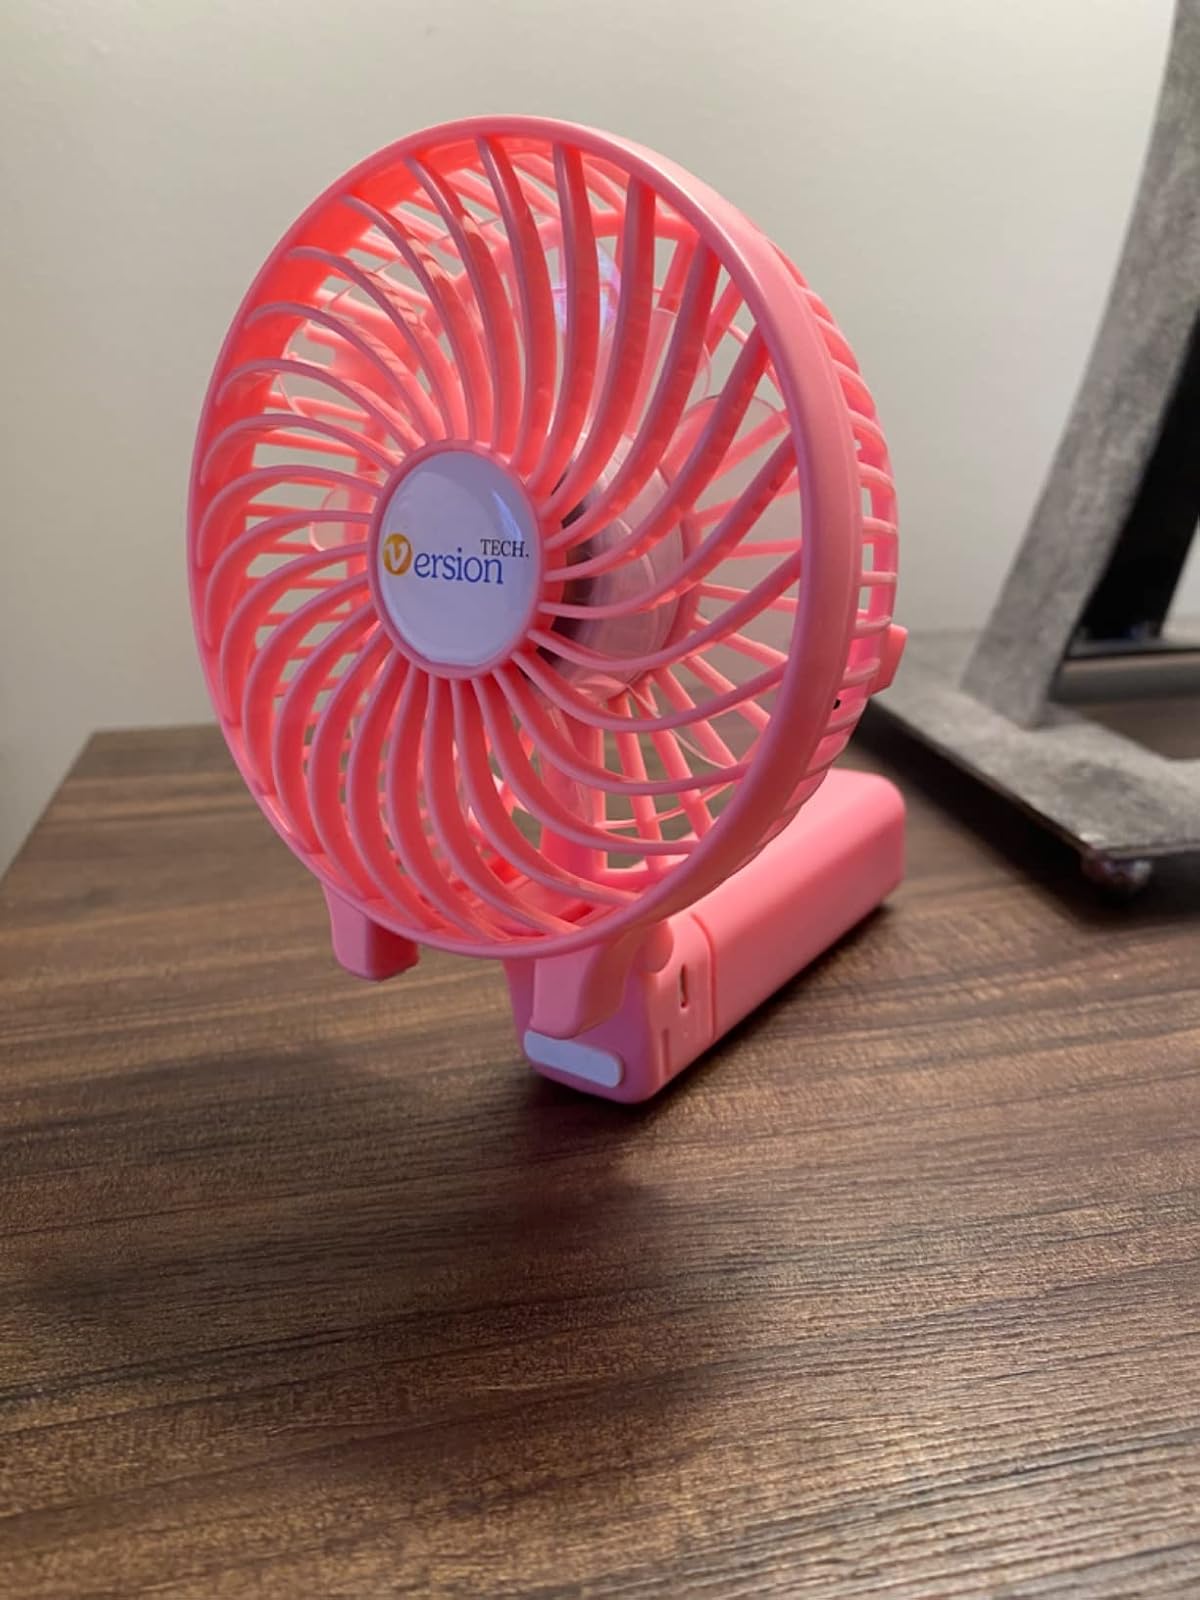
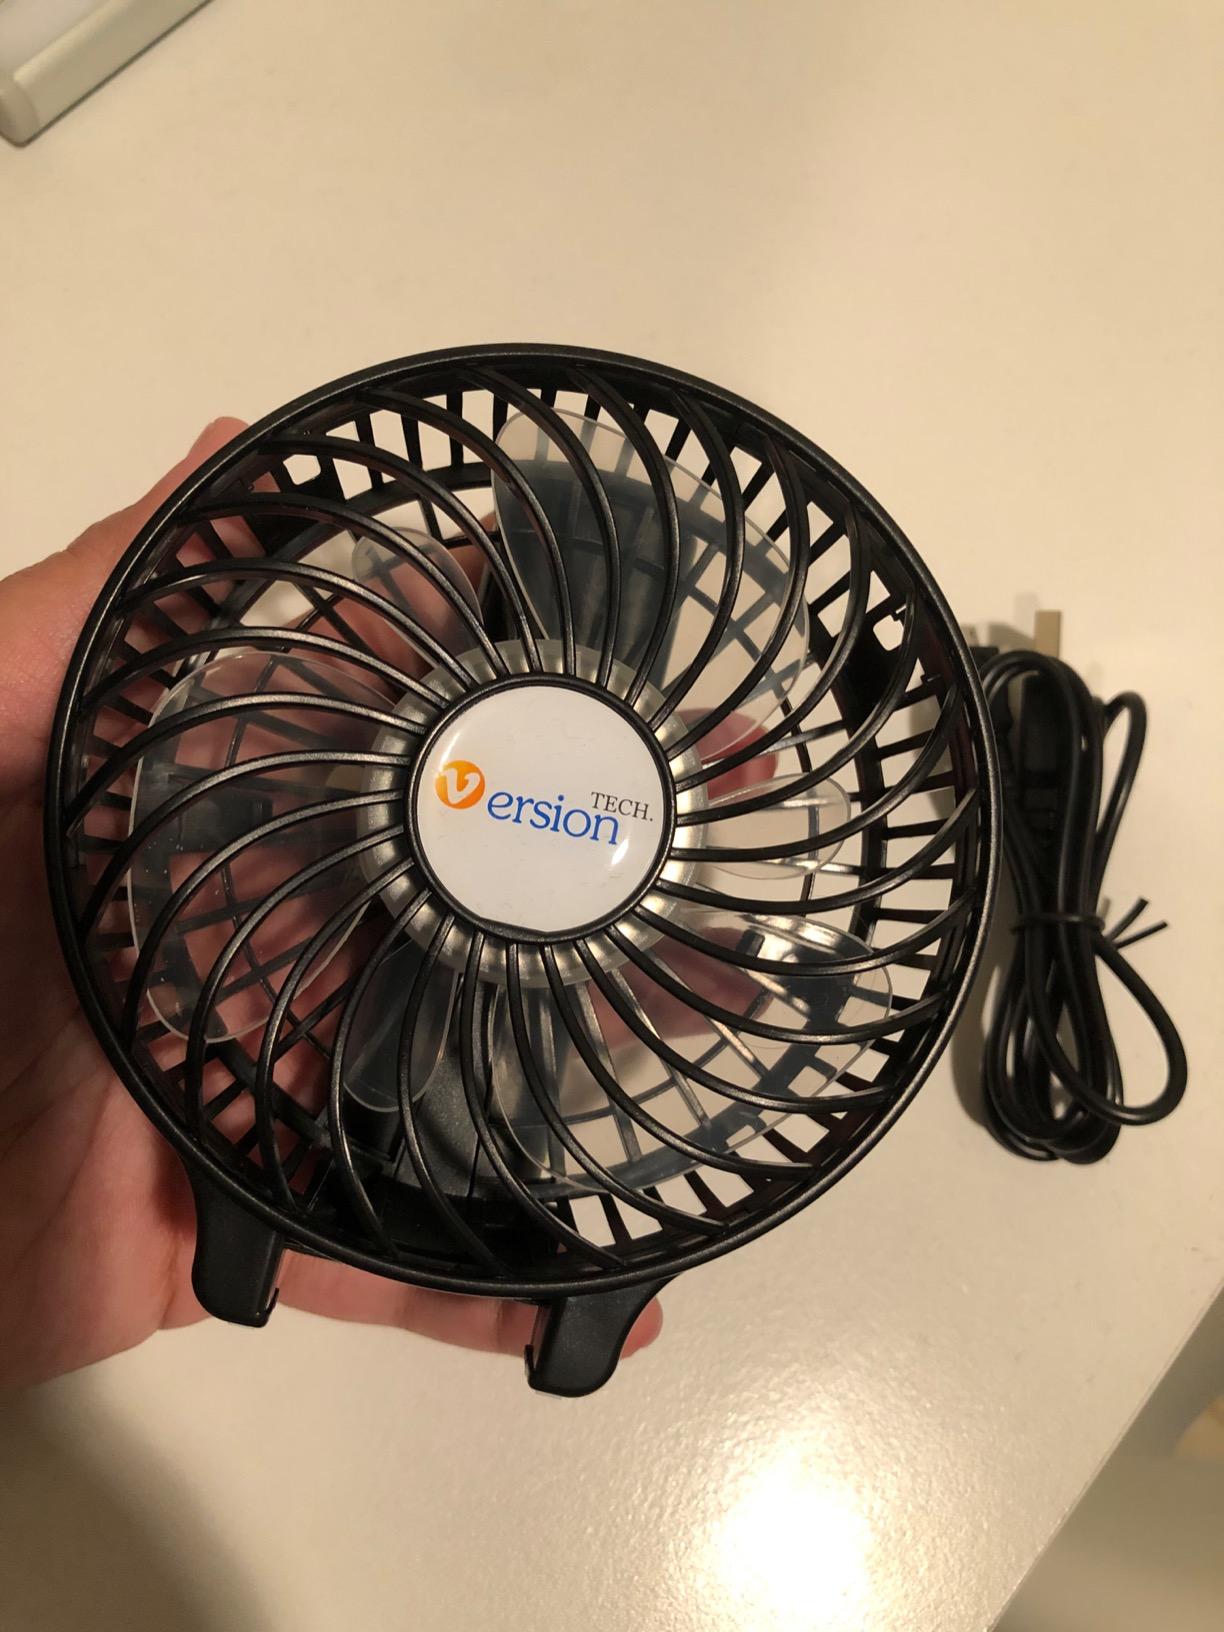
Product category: fan
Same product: no